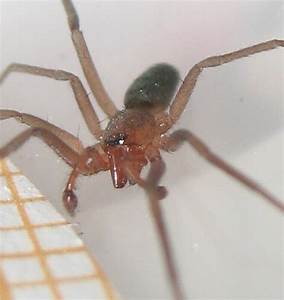
Label: ragno